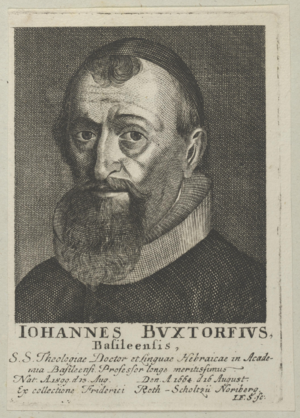
Johannes Buxtorf le Jeune, né à Bâle le 13 août 1599 et mort dans la même ville le 16 août 1664, est un hébraïsant, fils de Johannes Buxtorf.